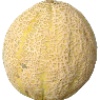
Label: Cantaloupe 2